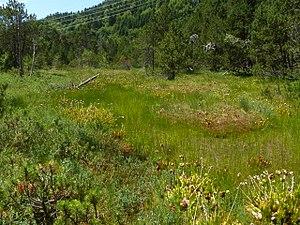
Sarracenia purpurea ssp. purpurea dans la tourbière ombrotrophe Les Tennasses, Suisse